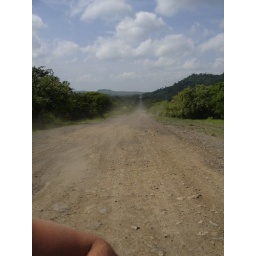
not the most comfortable road to be riding in a truck bed for 2 hours.